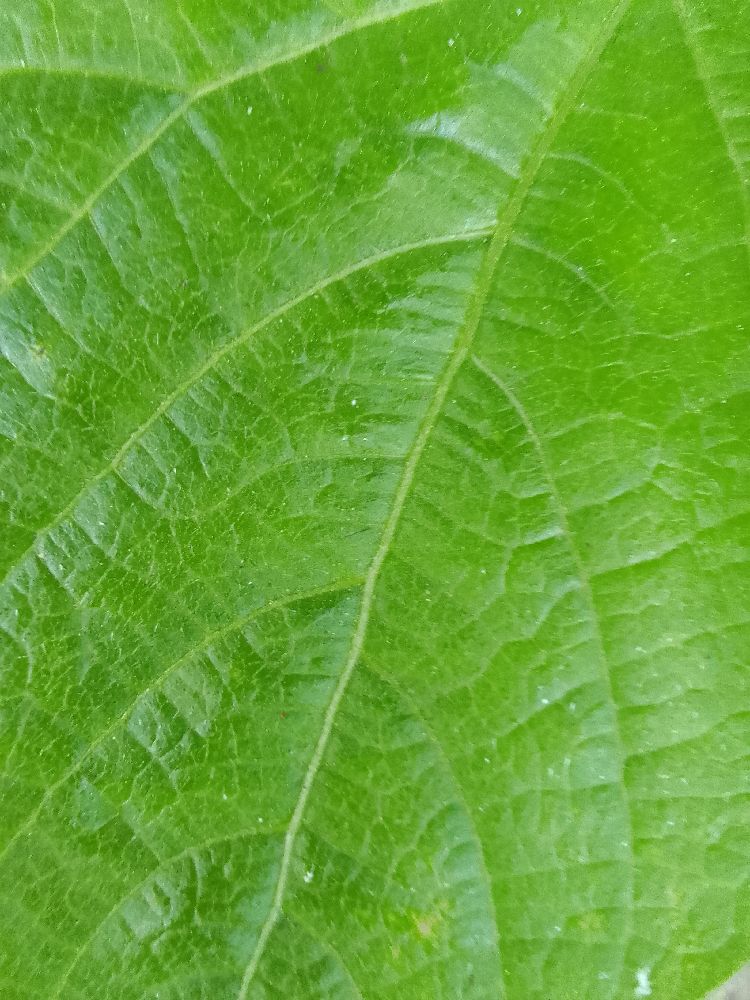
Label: healthy